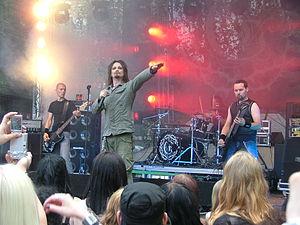
Entwine est un groupe de metal gothique finlandais, originaire de Lahti. Il est originellement formé en 1995 en tant que groupe de death metal par le guitariste et chanteur Tom Mikkola, le batteur Aki Hanttu, et le bassiste Teppo Taipale. En 1997, ils décident de changer le style musical en metal gothique et rock gothique. Le premier album d'Entwine, intitulé Treasures Within Hearts, sort en septembre 1999.